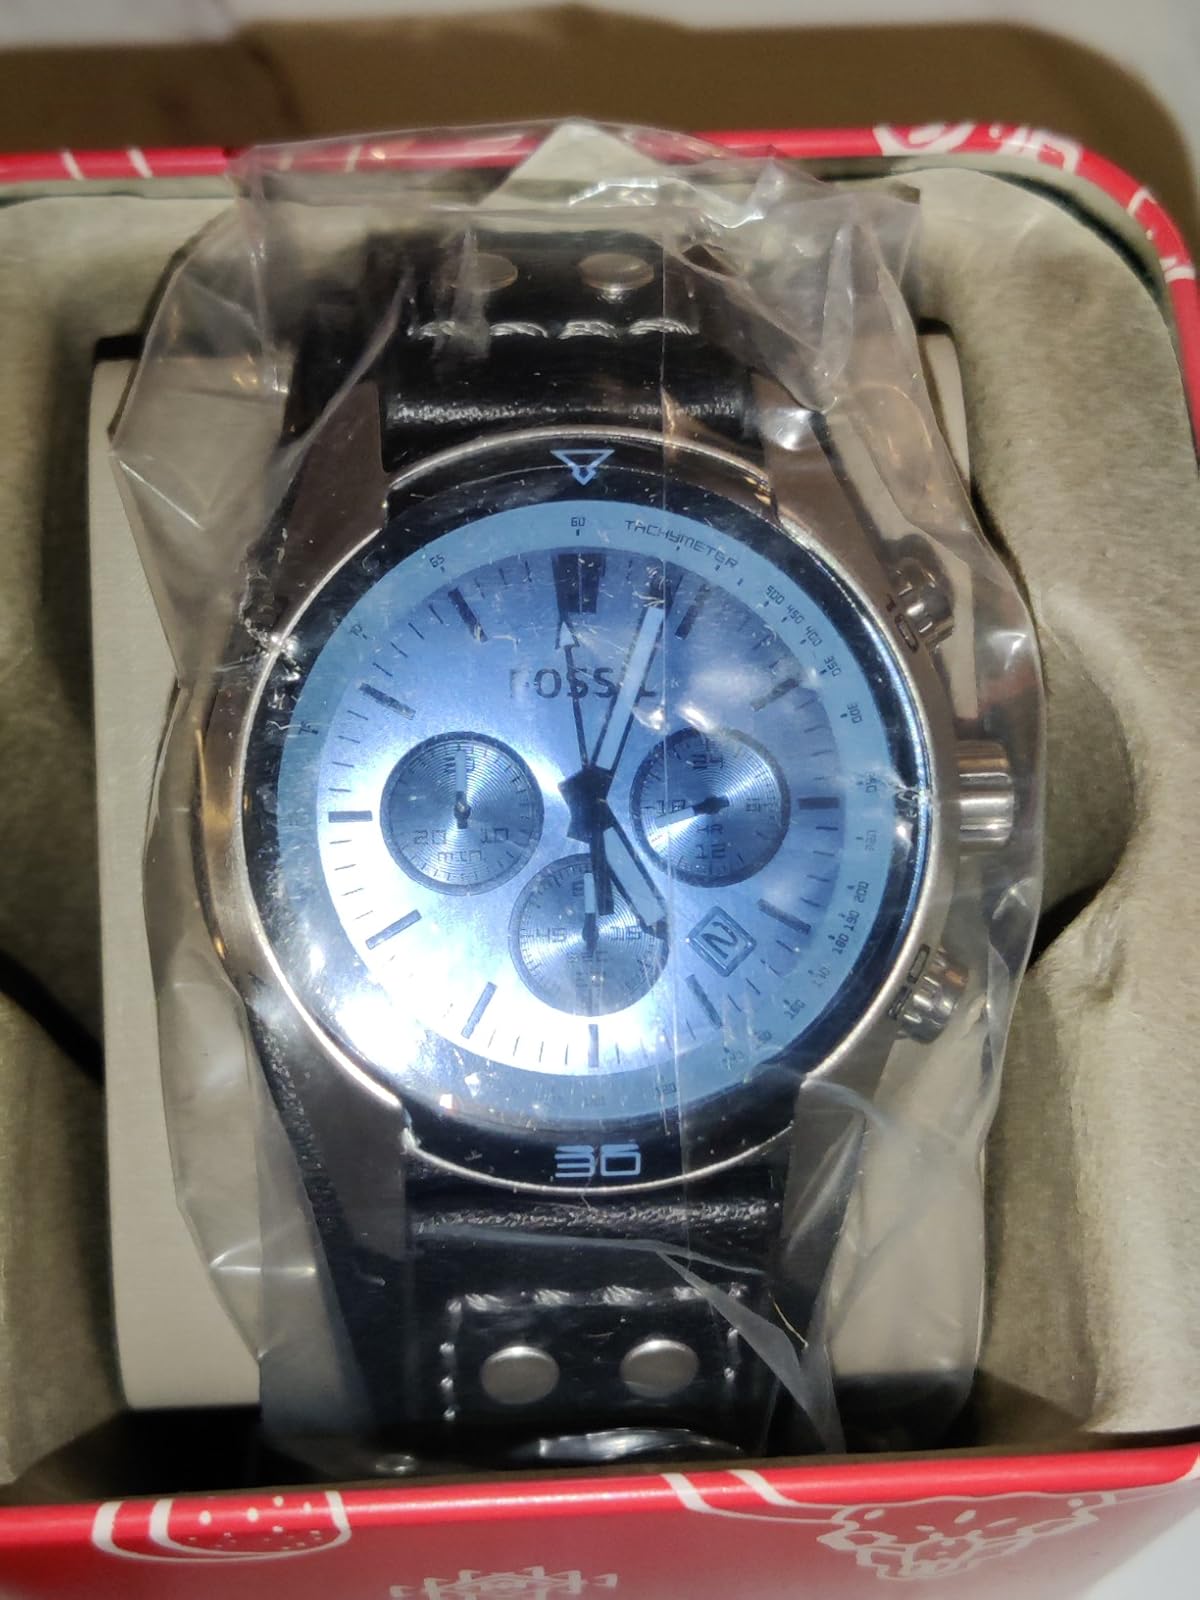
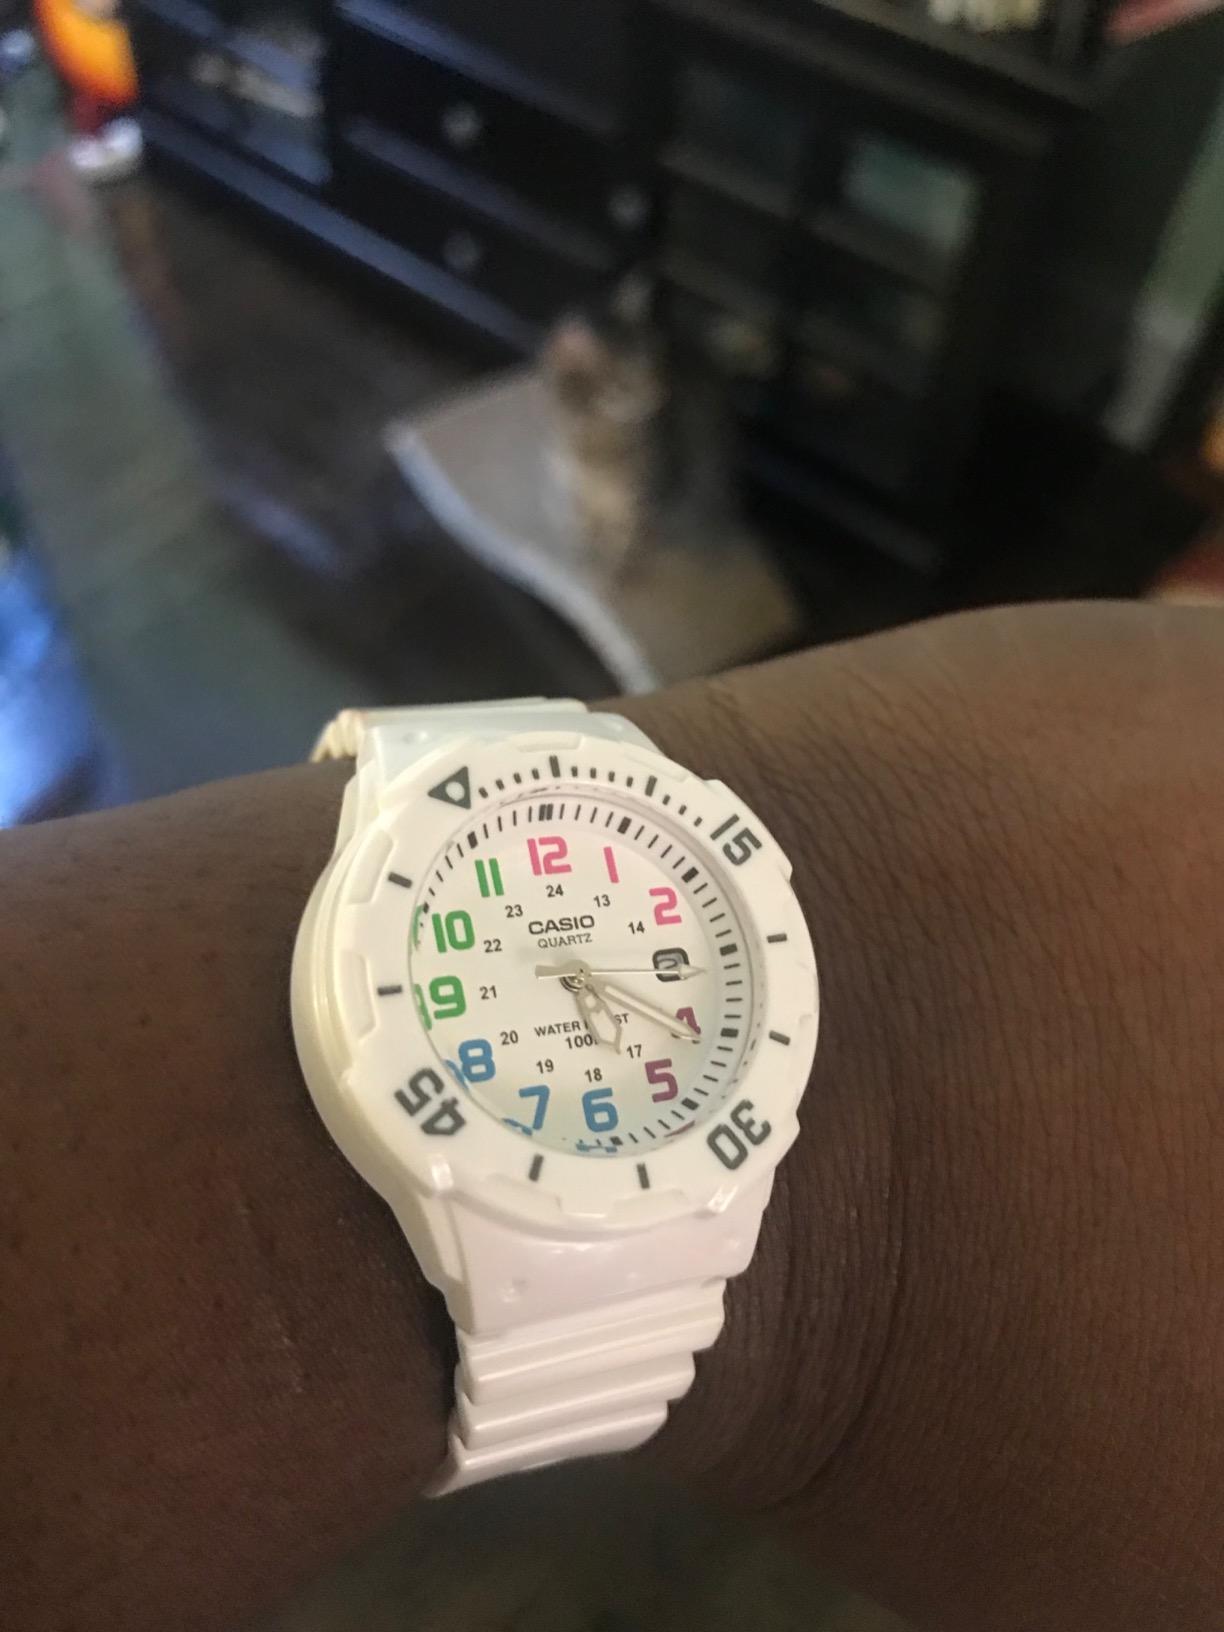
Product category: accessories_watch
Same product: no